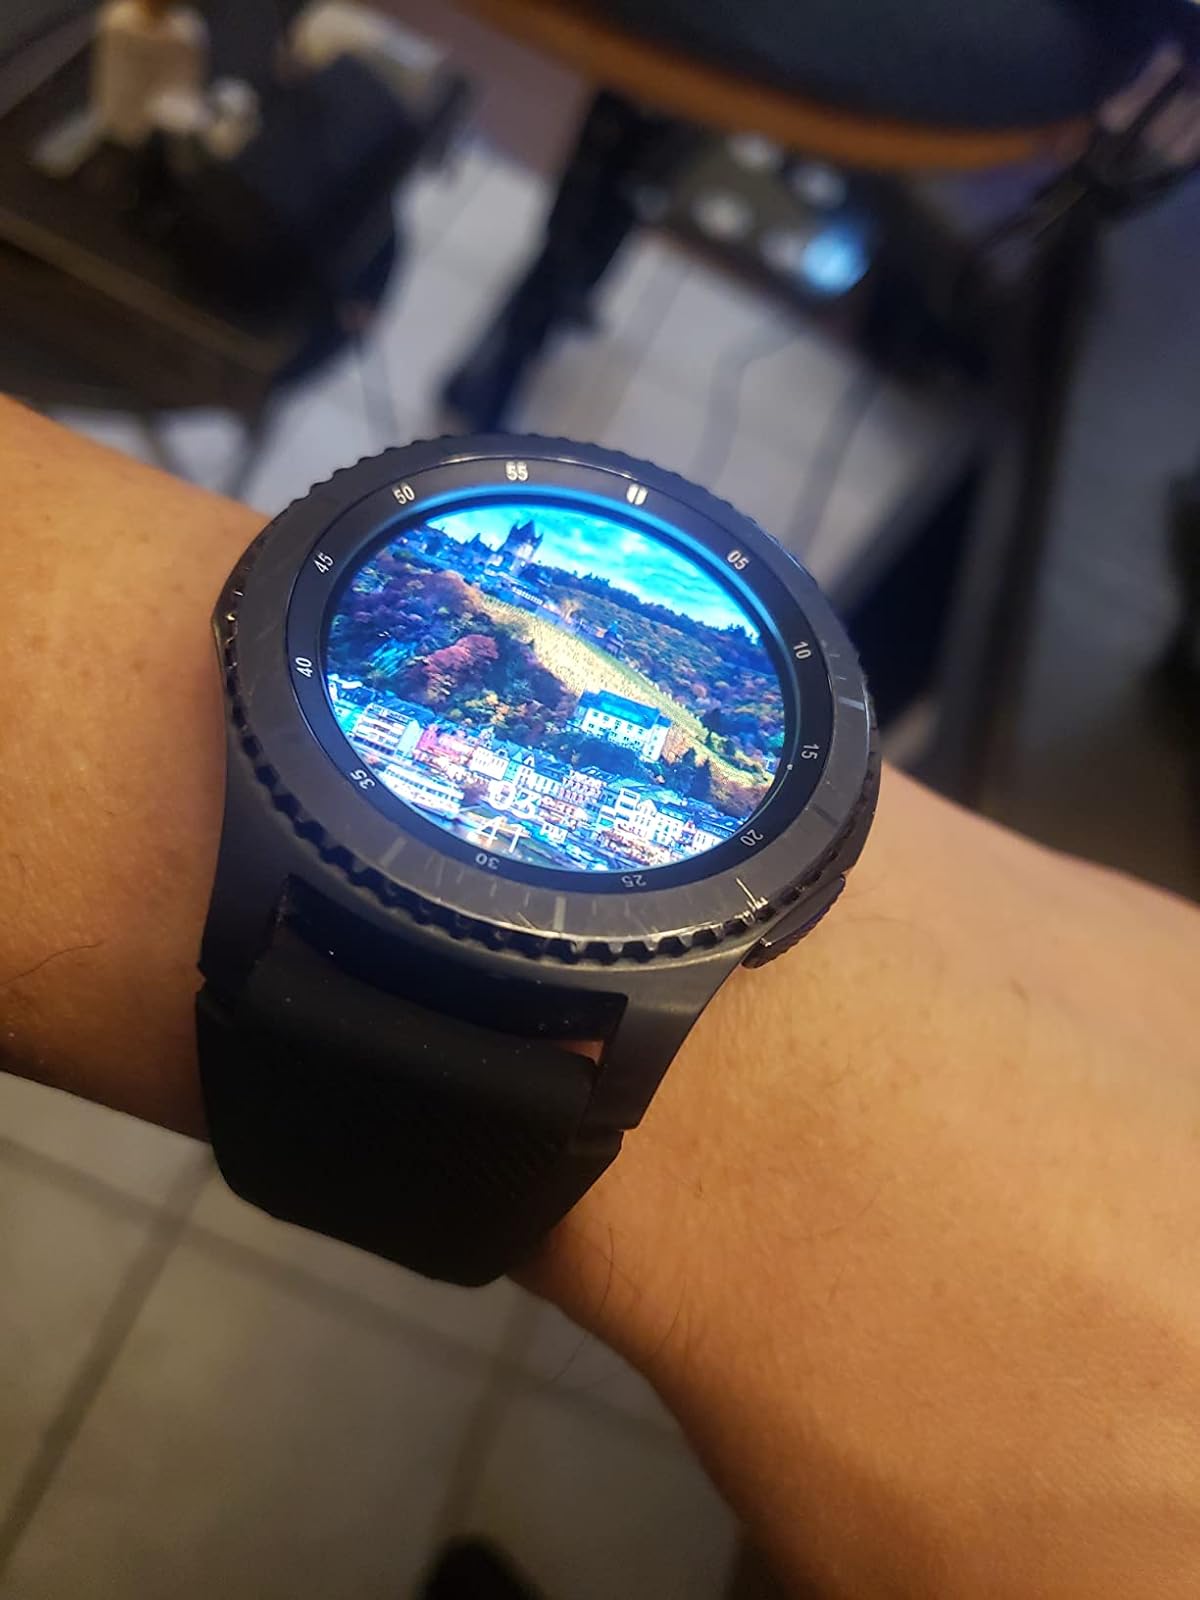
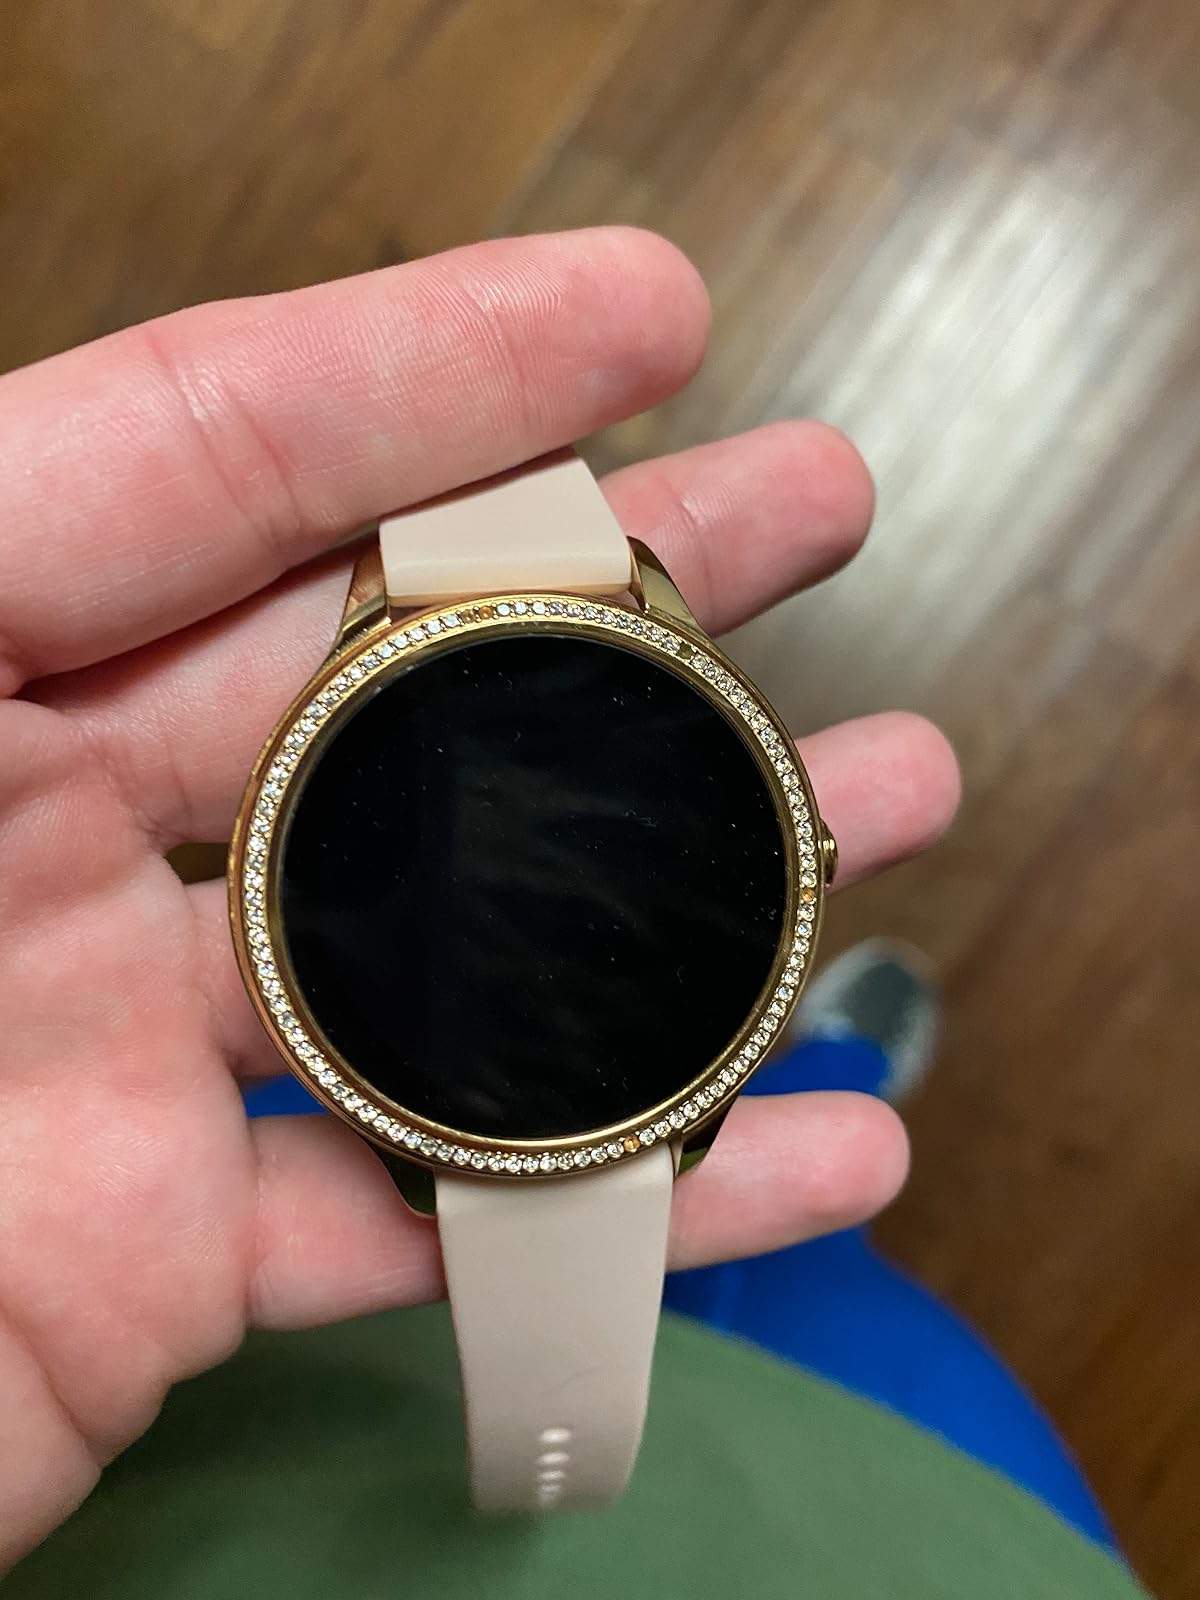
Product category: smartwatch
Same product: no